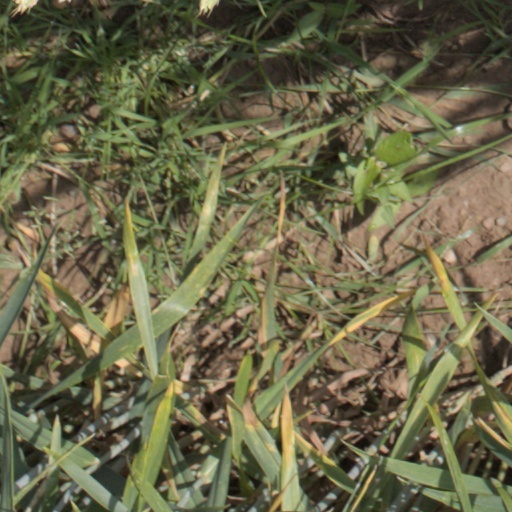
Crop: wheat